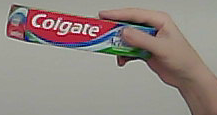
Product: colgate_toothpaste